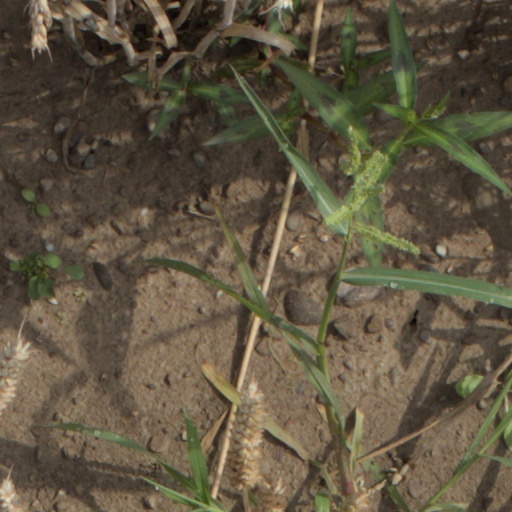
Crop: wheat